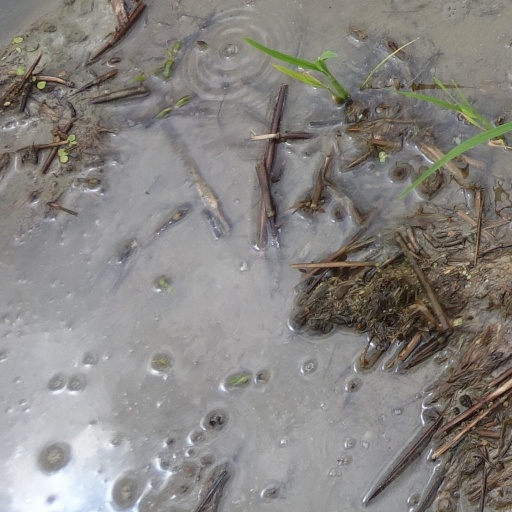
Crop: rice